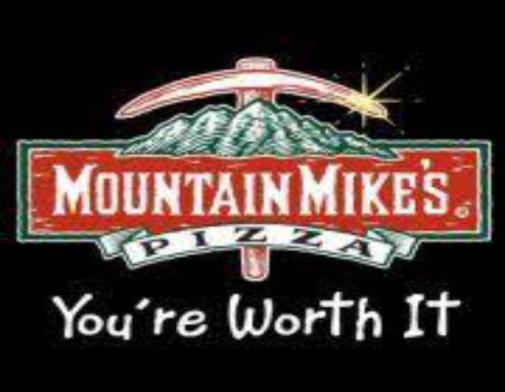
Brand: mountain mike's pizza
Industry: Food